Royal Borough of Kingston upon Thames

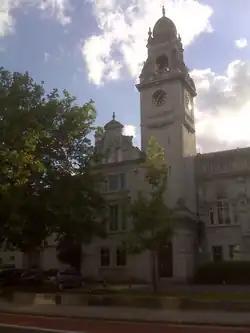

The local authority is Kingston Council, which is based at Kingston upon Thames Guildhall.